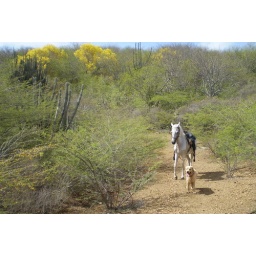
La Pola del Rocia PRCPura Trocha ColombianaWith Camper the Belgian Golden RetrieverThe yellow flowered Kibra Hacha tree in the back